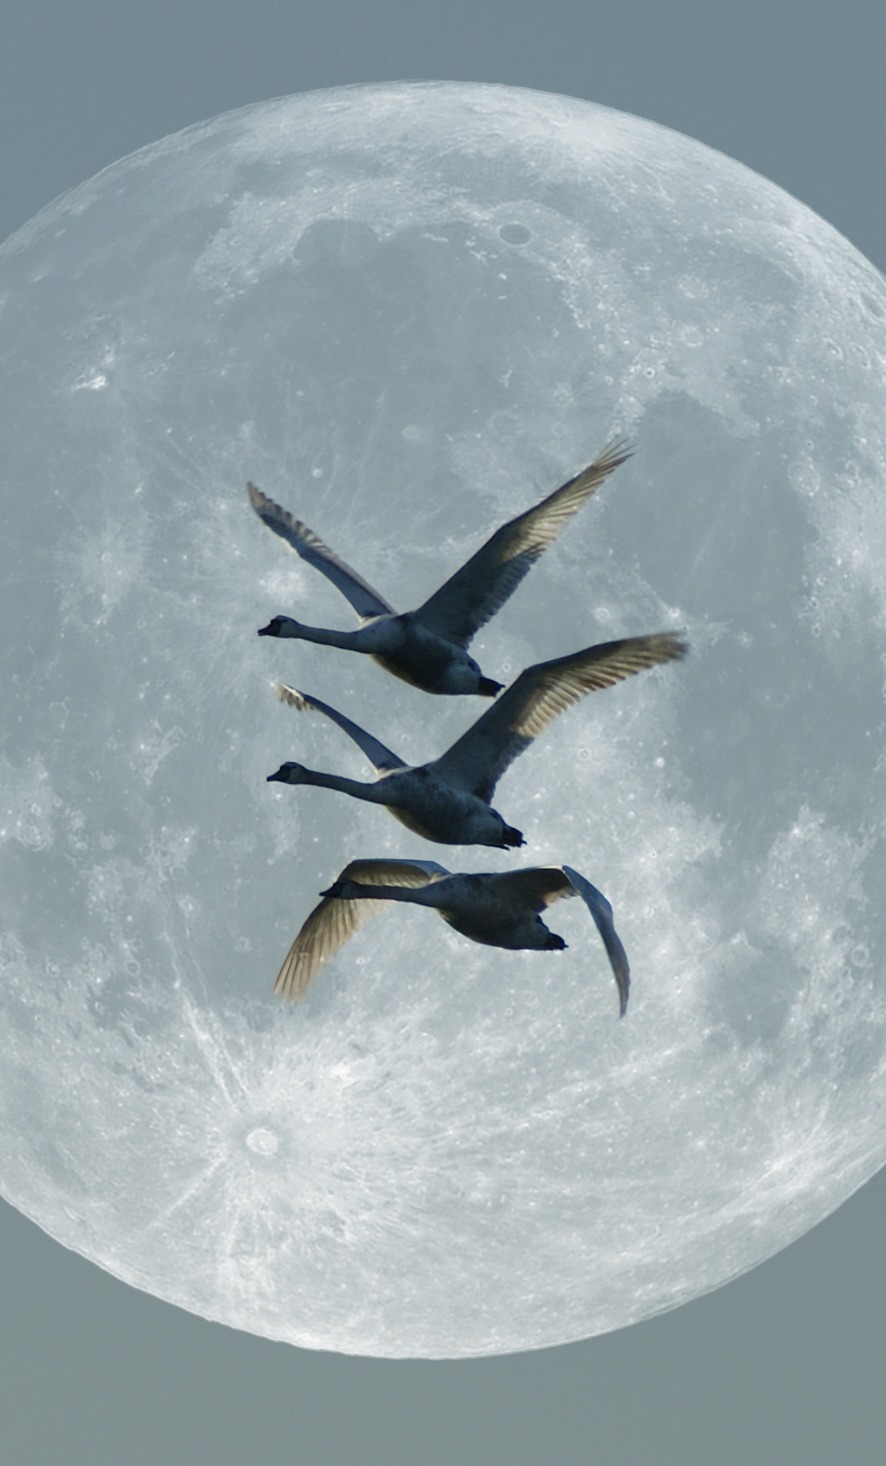
silhouette, bird, wing, flying, artistic, moon, moonlight, penguin, birds, swans, vertebrate, flightless bird, perching bird